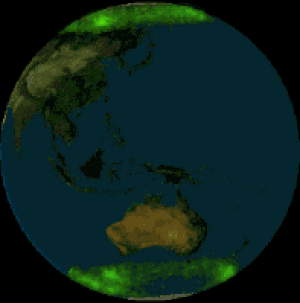
Jordens magnetfelt / Magnetfeltets vekselvirkning med solvinden
Samtidig optagelse af sydlys og nordlys, som viser at de normalt forekommer samtidigt.
"Jordens magnetfelt er et magnetfelt, som har sydpol et stykke fra jordens geografiske nordpol – og som har nordpol et stykke fra jordens geografiske sydpol. Det er grunden til, at et kompas' nordpol nålende peger mod den magnetiske sydpol et stykke fra den geografiske ""nordpol"" – og at en kompasnåls sydpol peger mod den magnetiske nordpol et stykke fra den geografiske ""sydpol"".